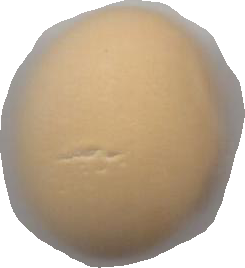
Variety: Grobogan